Colico

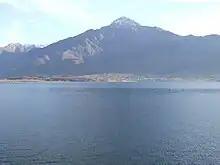
Colico with the Lake

Colico is dominated by Monte Legnone, at above sea level, and high foothills. Near Colico is an important natural reserve, the migration corridor of the Pian di Spagna (in the province of Como). The two main waterways of Colico are Inganna and Perlino; the river Adda is a natural boundary between the provinces of Como and Lecco.